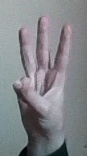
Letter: thaa